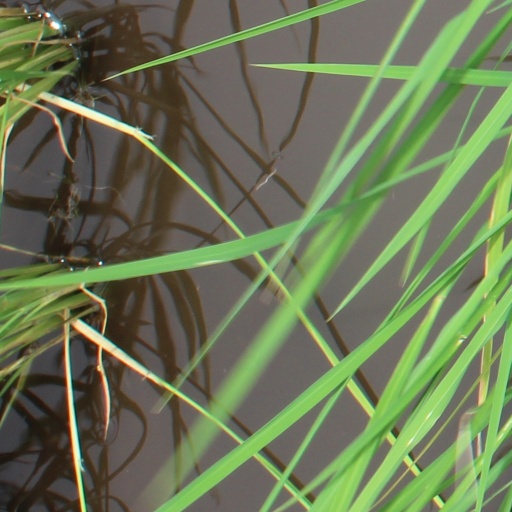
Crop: rice